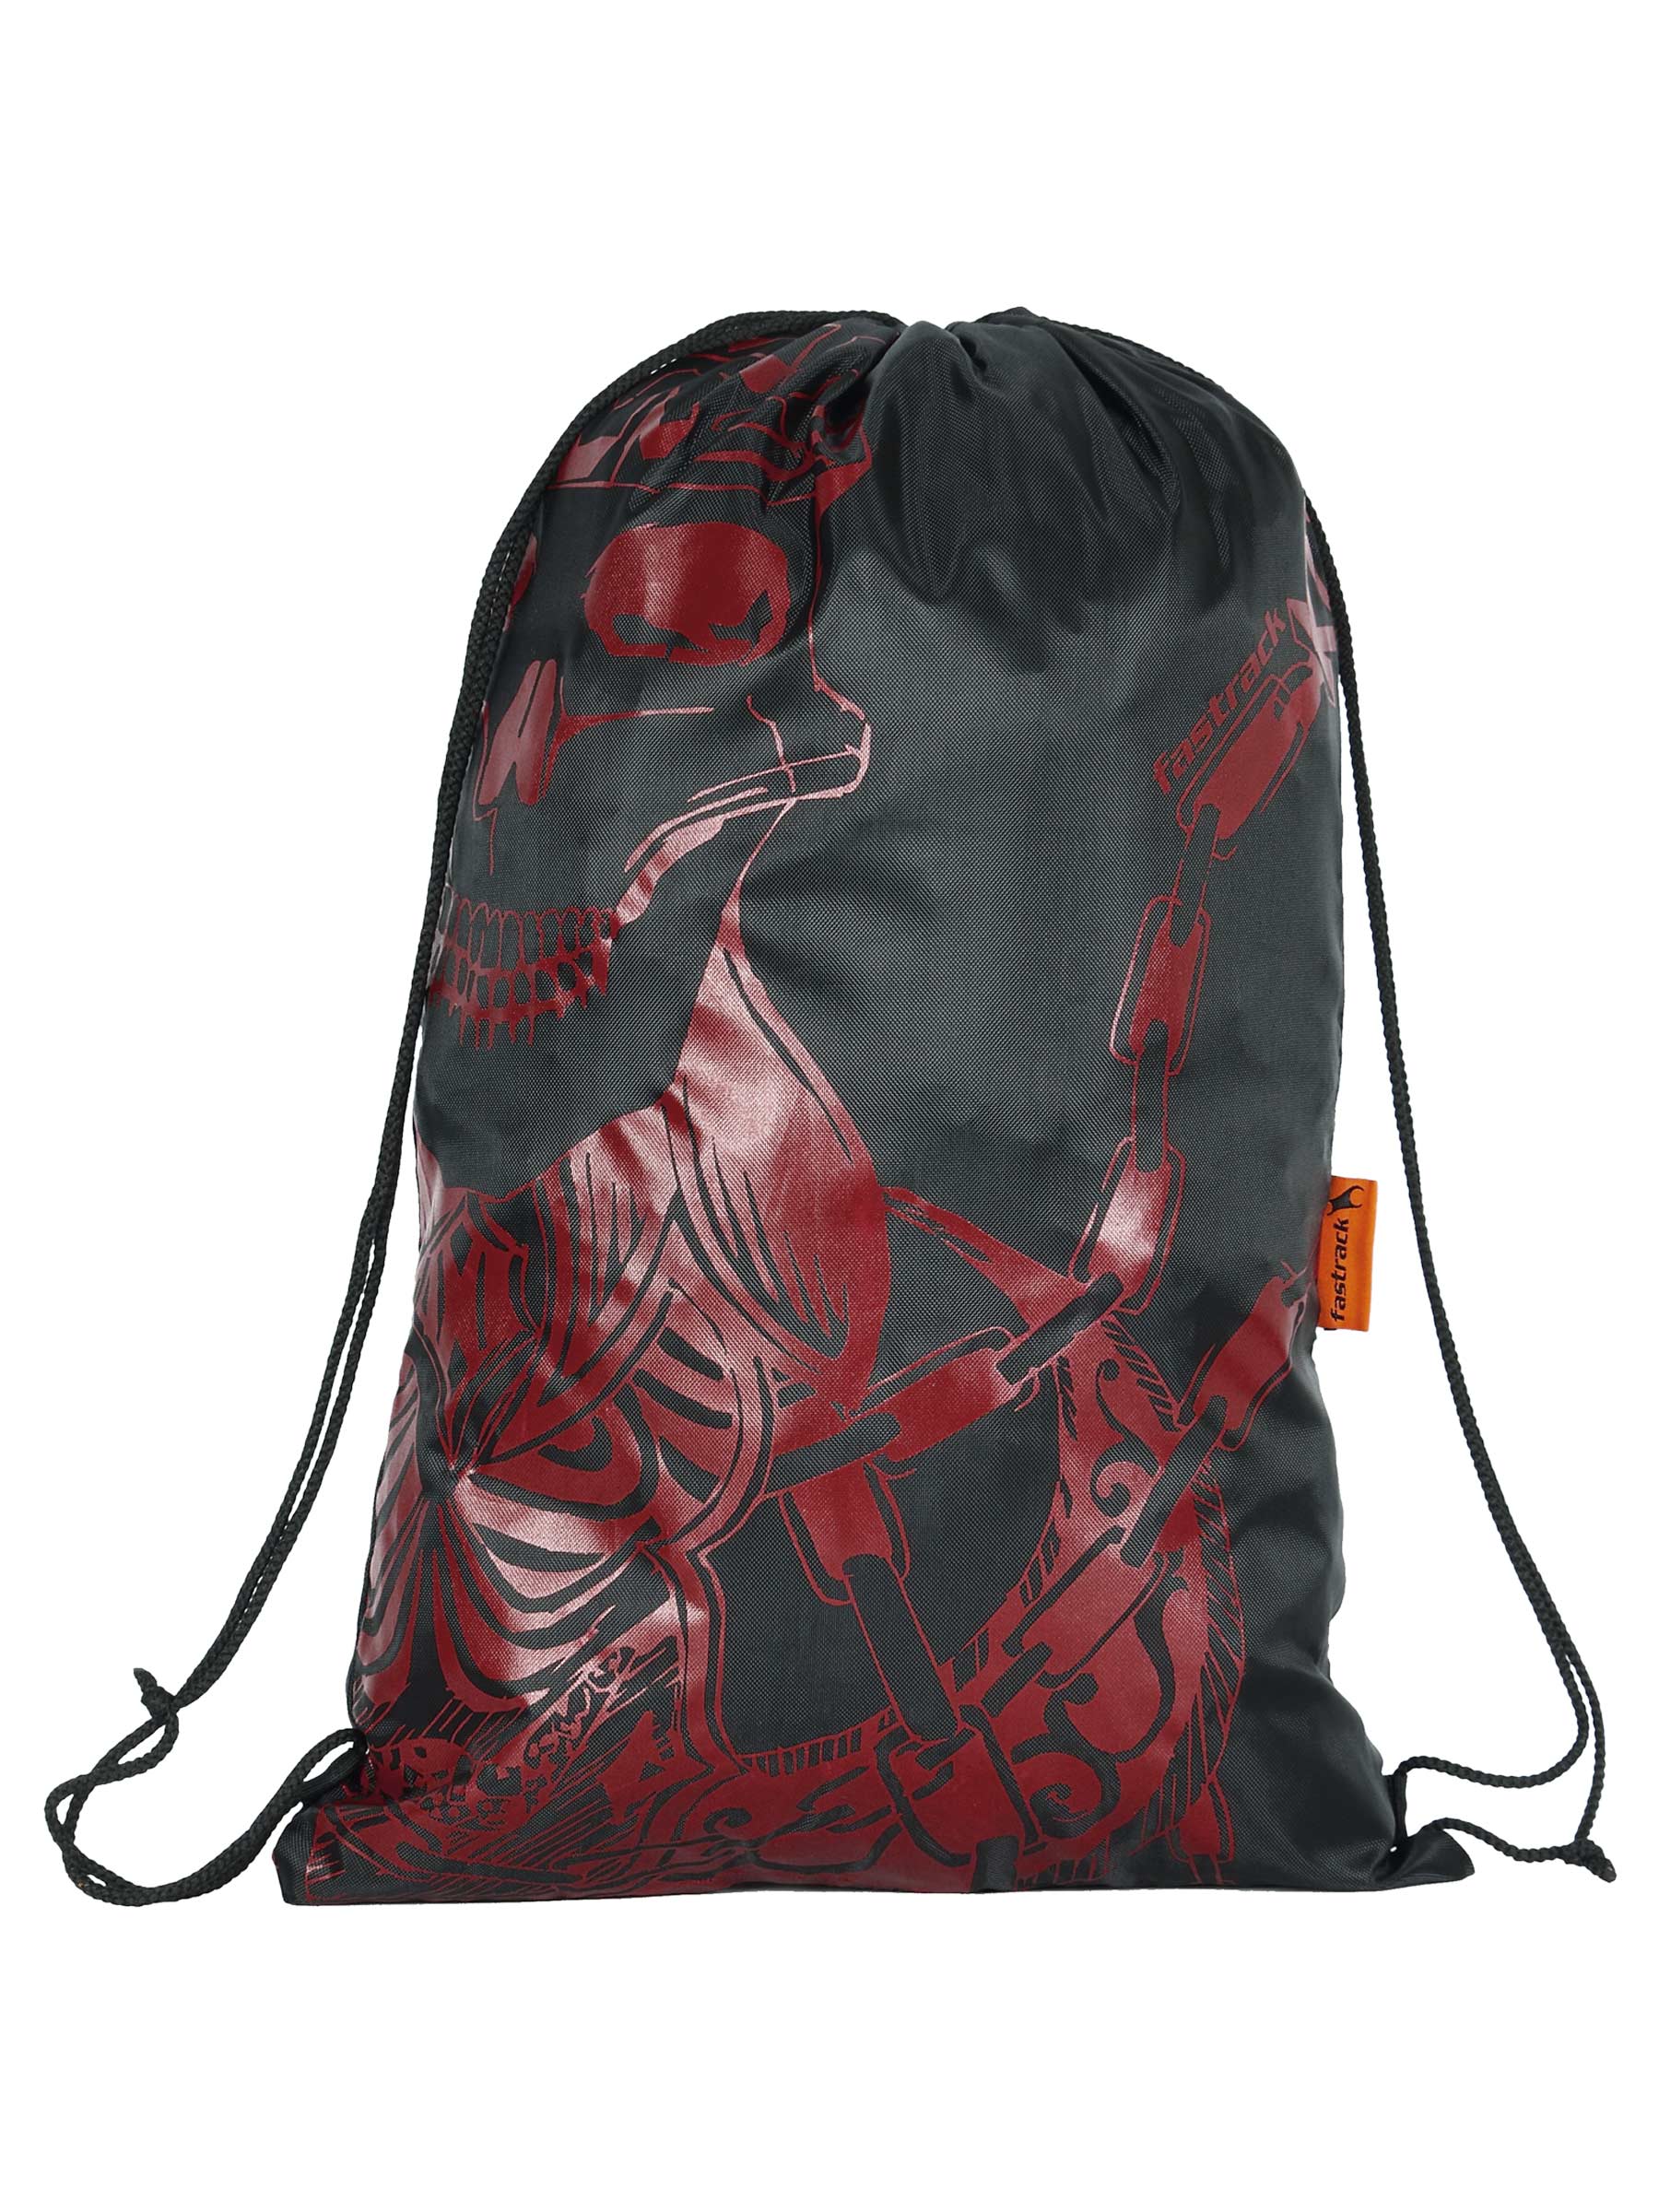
Fastrack Unisex Black & Red Graphic Backpack
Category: Accessories / Bags / Backpacks
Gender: Unisex
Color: Black
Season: Fall 2011
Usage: Casual